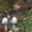
Label: mushroom